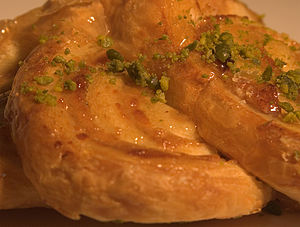
Wienerbrød / Historie / Wienerbrøds historie i USA
Wienerbrød med pære.
Wienerbrød er et bagværk af gærdej, hvori der er indrullet fedtstof. Wienerbrød opnår sit flagede udseende ved at dejen udrulles adskillige gange. Bagværket stammer fra Wien, men er blevet en specialitet i Danmark og de andre skandinaviske lande.